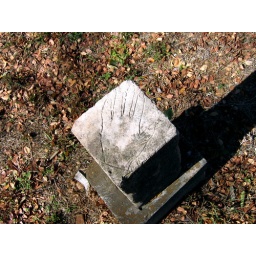
@ the cemetary by our house where we take the dogs to play